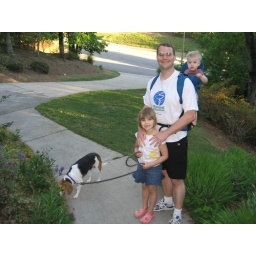
Off for a walk. Percy wouldn't look at the camera because she hadn't smelled the flower bed in like forever.